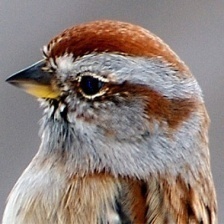
Species: CHIPPING SPARROW
Scientific name: SPIZELLA PASSERINA